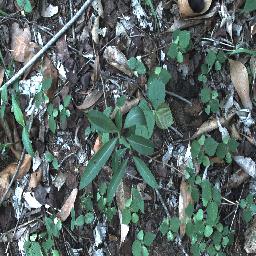
Label: rubber_vine